Stykkishólmur

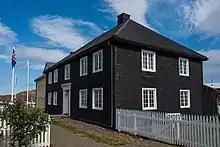
Norwegian house in Stykkishólmur

Stykkishólmur is a town and municipality situated in the western part of Iceland, in the northern part of the Snæfellsnes peninsula. It is a center of services and commerce for the area. Most of the people make their living from fishing and tourism. A ferry called "Baldur" goes over the Breiðafjörður fjord to the Westfjords. It also is the gateway to Flatey. The origin of Stykkishólmur can be traced to its natural harbor. The location became an important trading post early in Iceland's history: the first trading post in Stykkishólmur is traced back to the mid-16th century, even before Denmark implemented the Danish–Icelandic Trade Monopoly (1602 – 1787). From that time trading has been at the heart of the settlement's history. In 1828 Árni Thorlacius built a large house for his home and companies, the Norwegian house, which has been renovated and accommodates the local museum.